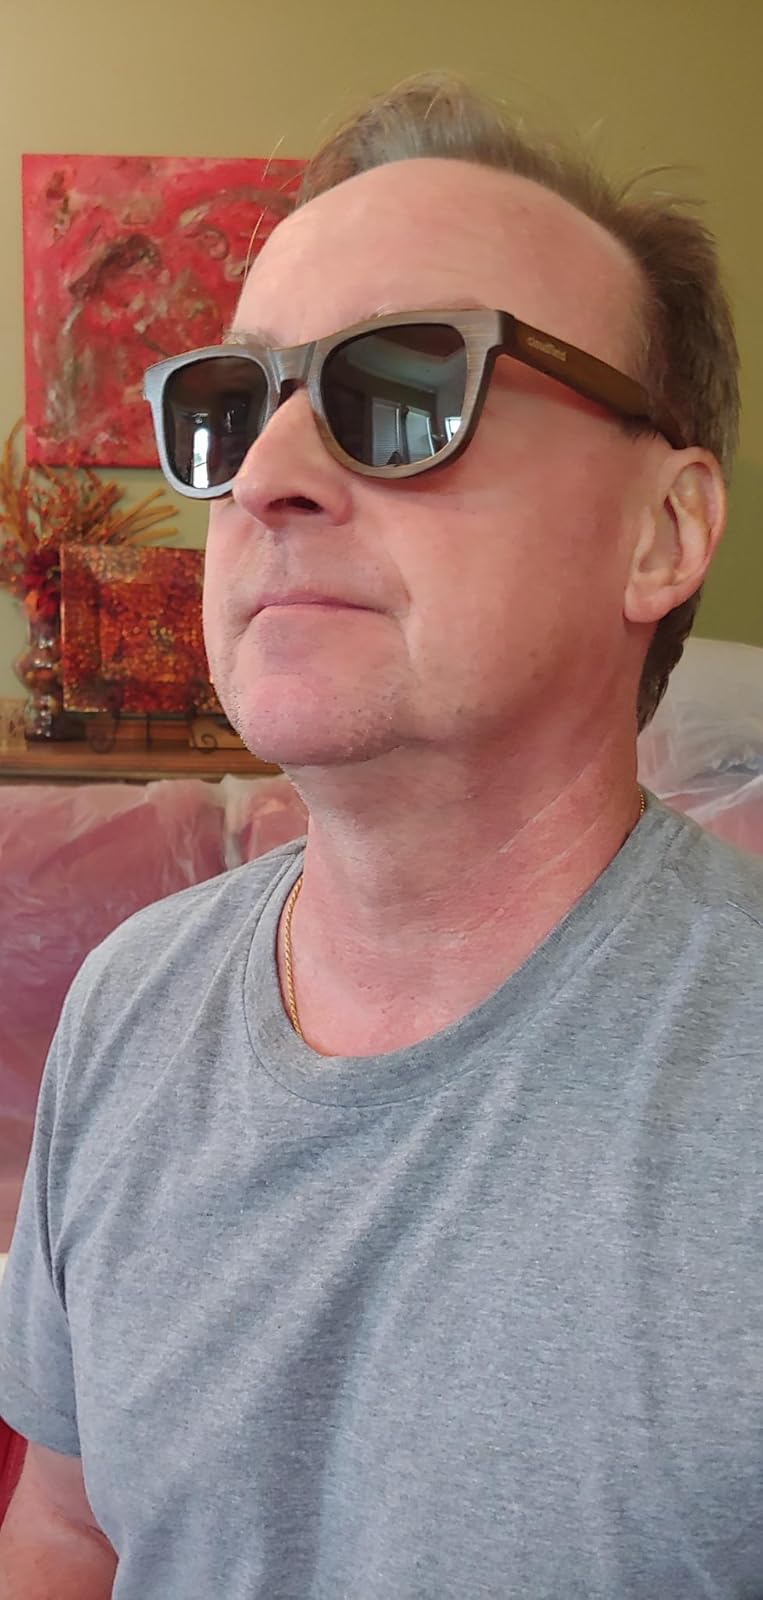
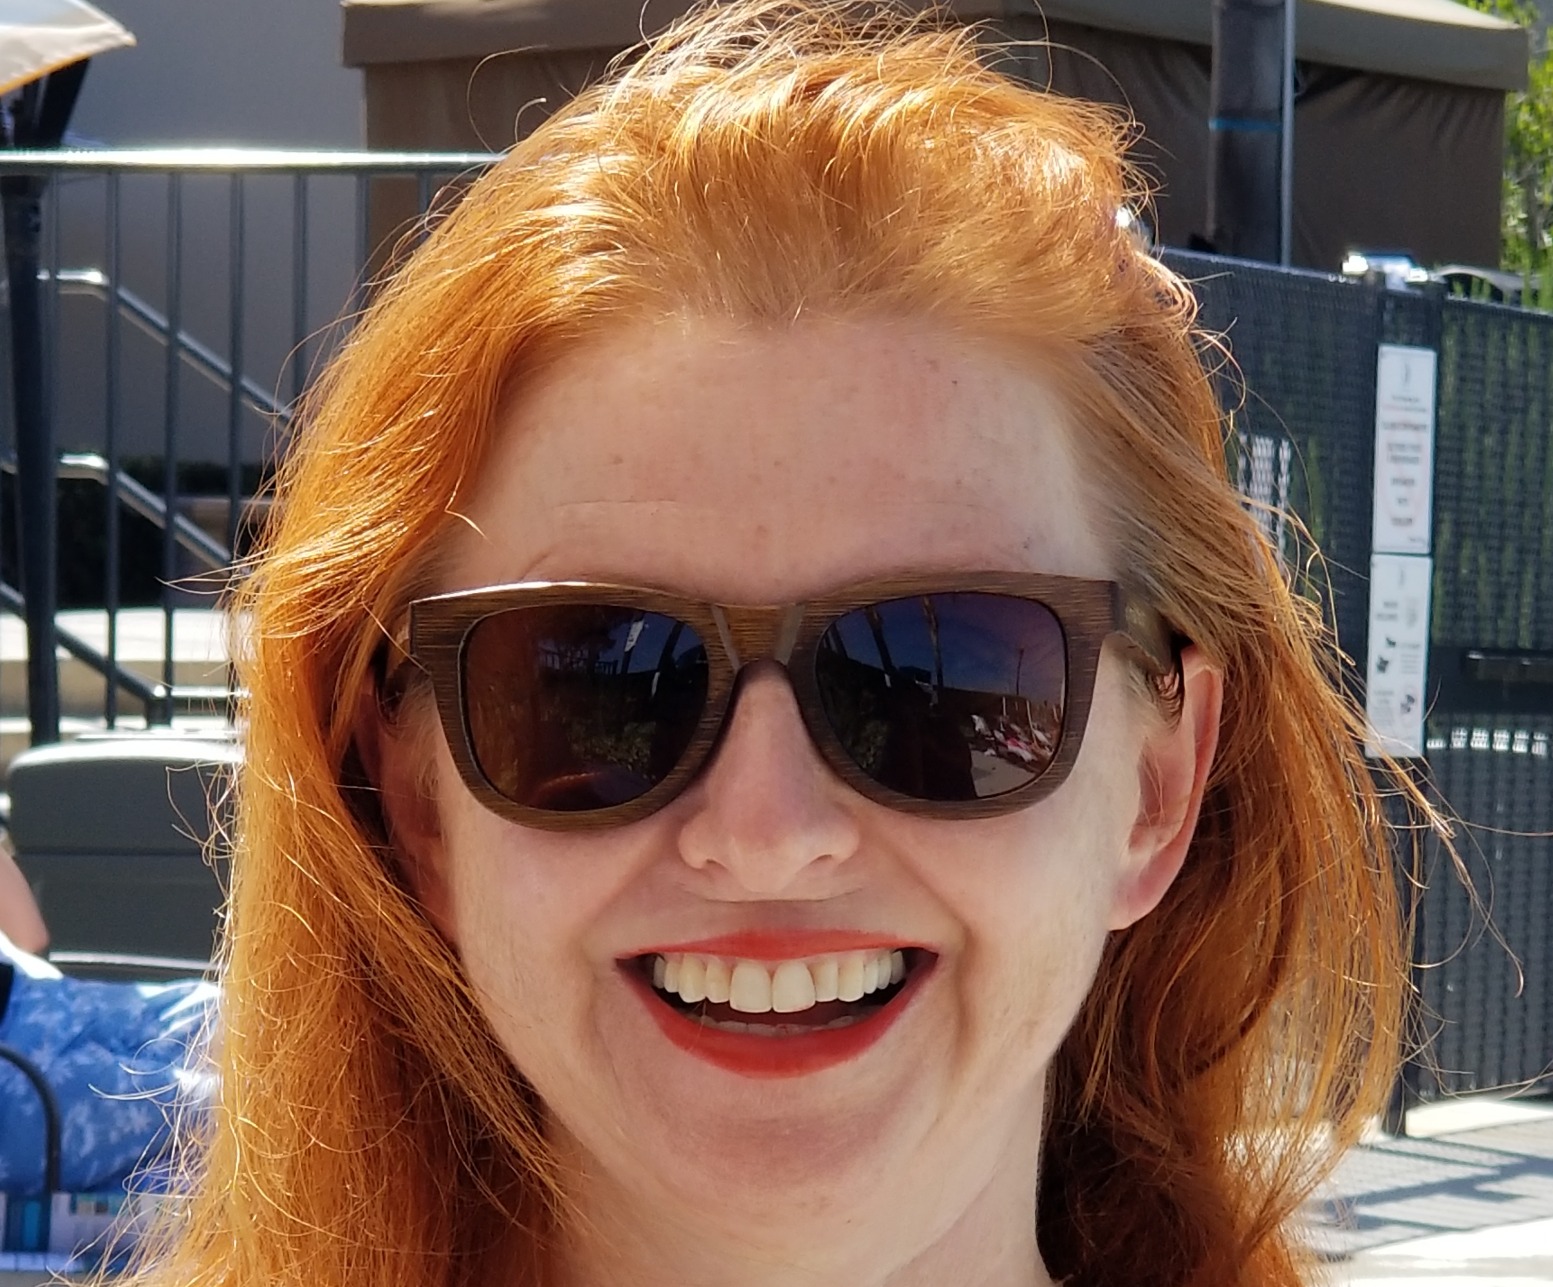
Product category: accessories_sunglasses
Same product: yes